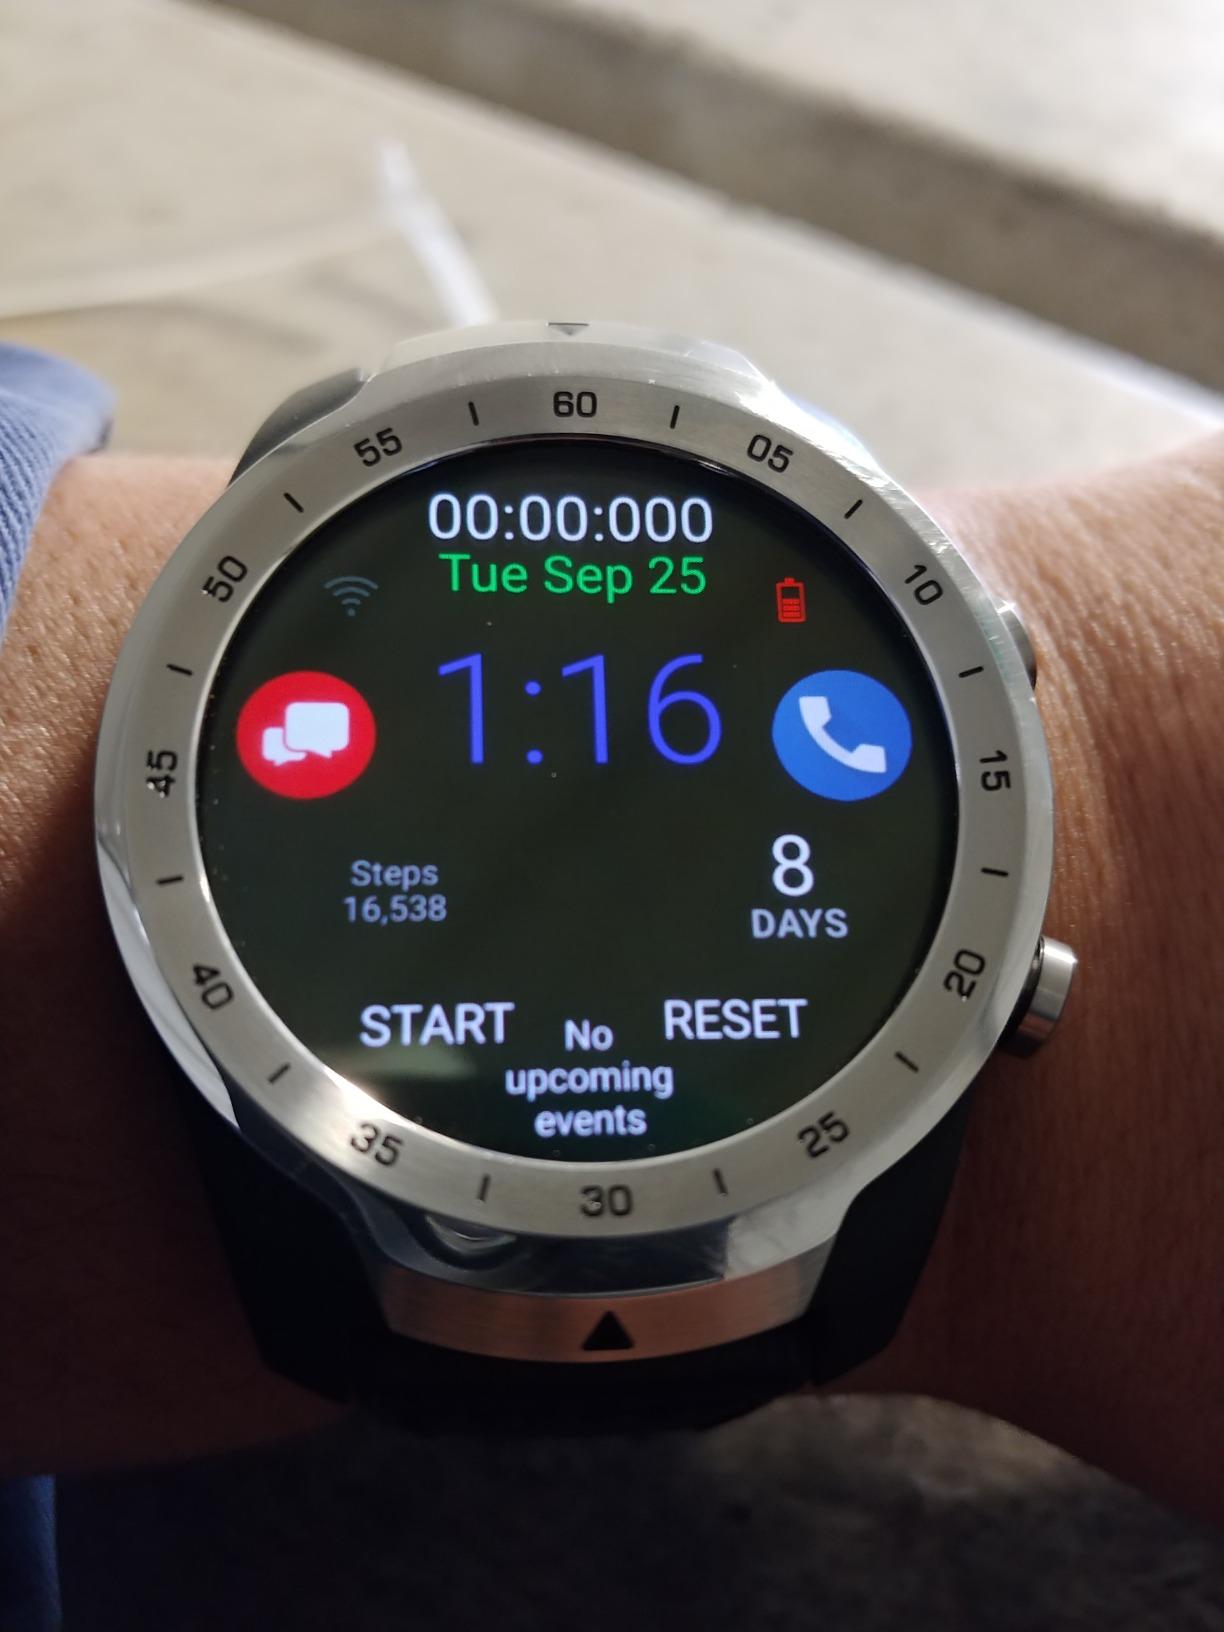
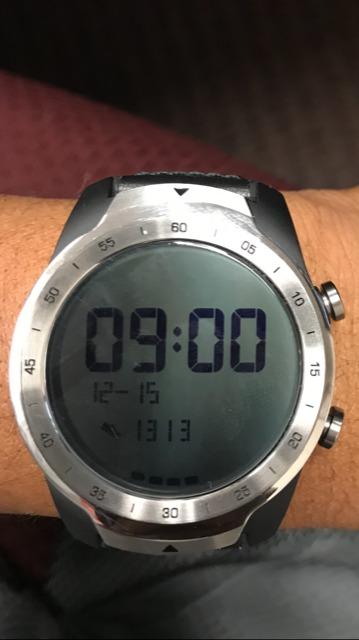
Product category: smartwatch
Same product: yes